Longfields station

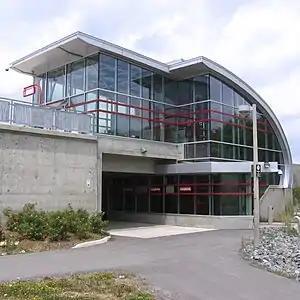
Longfields station, 2012

Longfields is an Ottawa Transitway station in the Longfields neighbourhood of Ottawa, Ontario, Canada (Barrhaven). The station is located on a route that runs along the south side of the CNR railway line southwest from Fallowfield Station towards Strandherd Station.